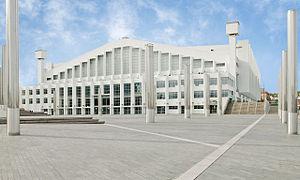
Le Wembley Arena est une célèbre salle de spectacle située dans le quartier de Wembley à Londres. Le bâtiment fait face au Wembley Stadium. Il fut construit pour les Jeux de l'Empire britannique de 1934 et abritait à l'origine une piscine, d'où son nom d'Empire Pool jusqu'en 1978. La piscine fut utilisée la dernière fois pour les Jeux olympiques d'été de 1948.
Come on Over Tour est la première tournée effectuée par la chanteuse et compositeur canadienne Shania Twain à l'appui de son troisième album studio, Come on Over. Le spectacle s'est effectué en Amérique du Nord, en Europe et en Australie. Le Tour est devenu l'un des circuits avec les plus grosses recettes en 1998 et 1999, selon les estimations, recettes de plus de 100 millions de dollars.